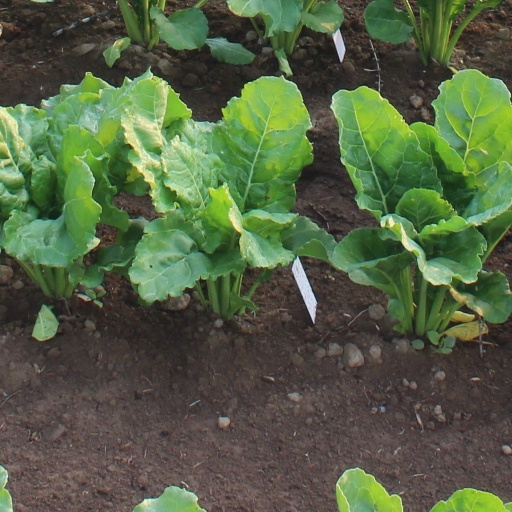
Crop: sugar beet